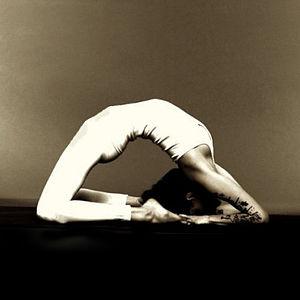
Liste des postures les plus communes du Haṭhayoga.